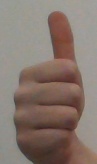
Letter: aleff